Boston Store (Chandler, Oklahoma)

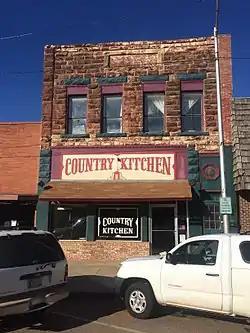
The building in 2014

The Boston Store is a historic two-story building in Chandler, Oklahoma. It was built in 1900 with rusticated sandstone. Over the years, it housed a jewelry store, an insurance brokerage firm, a tailor's, a billiards area, a drugstore, and later a restaurant. It has been listed on the National Register of Historic Places since April 5, 1984.